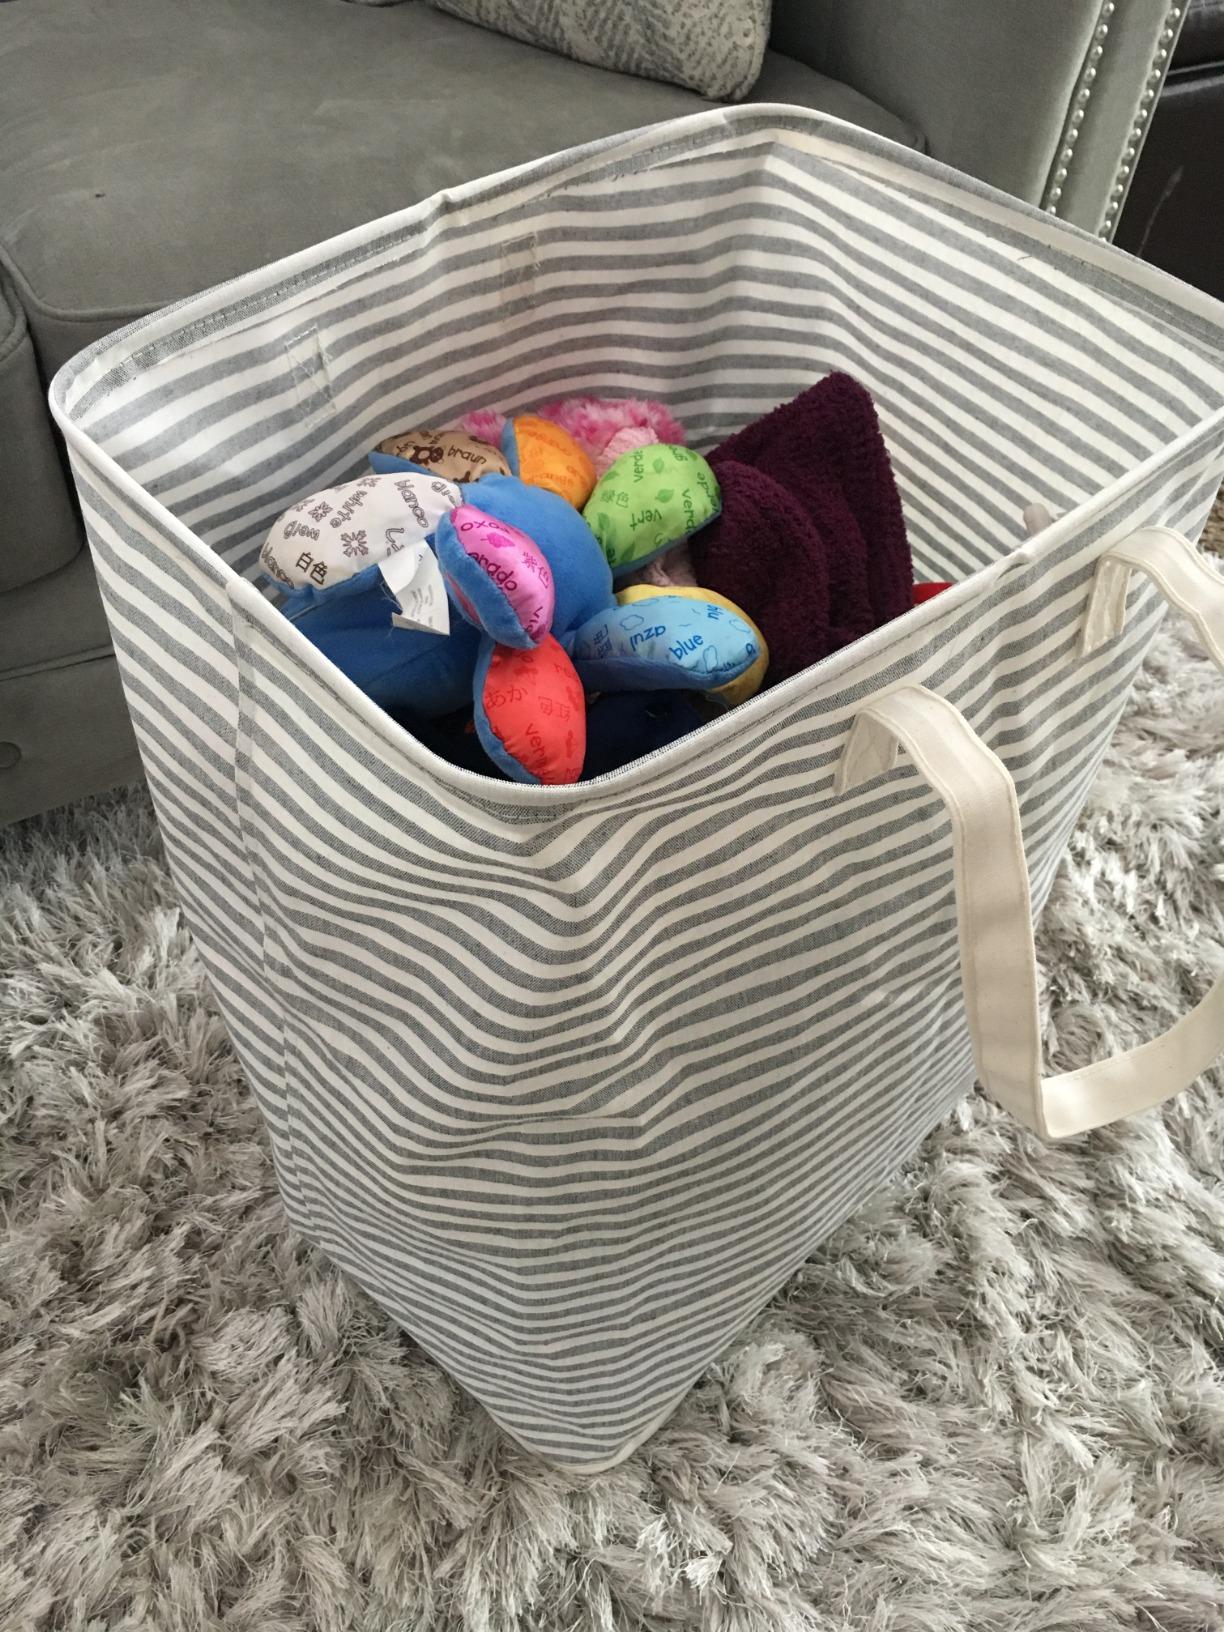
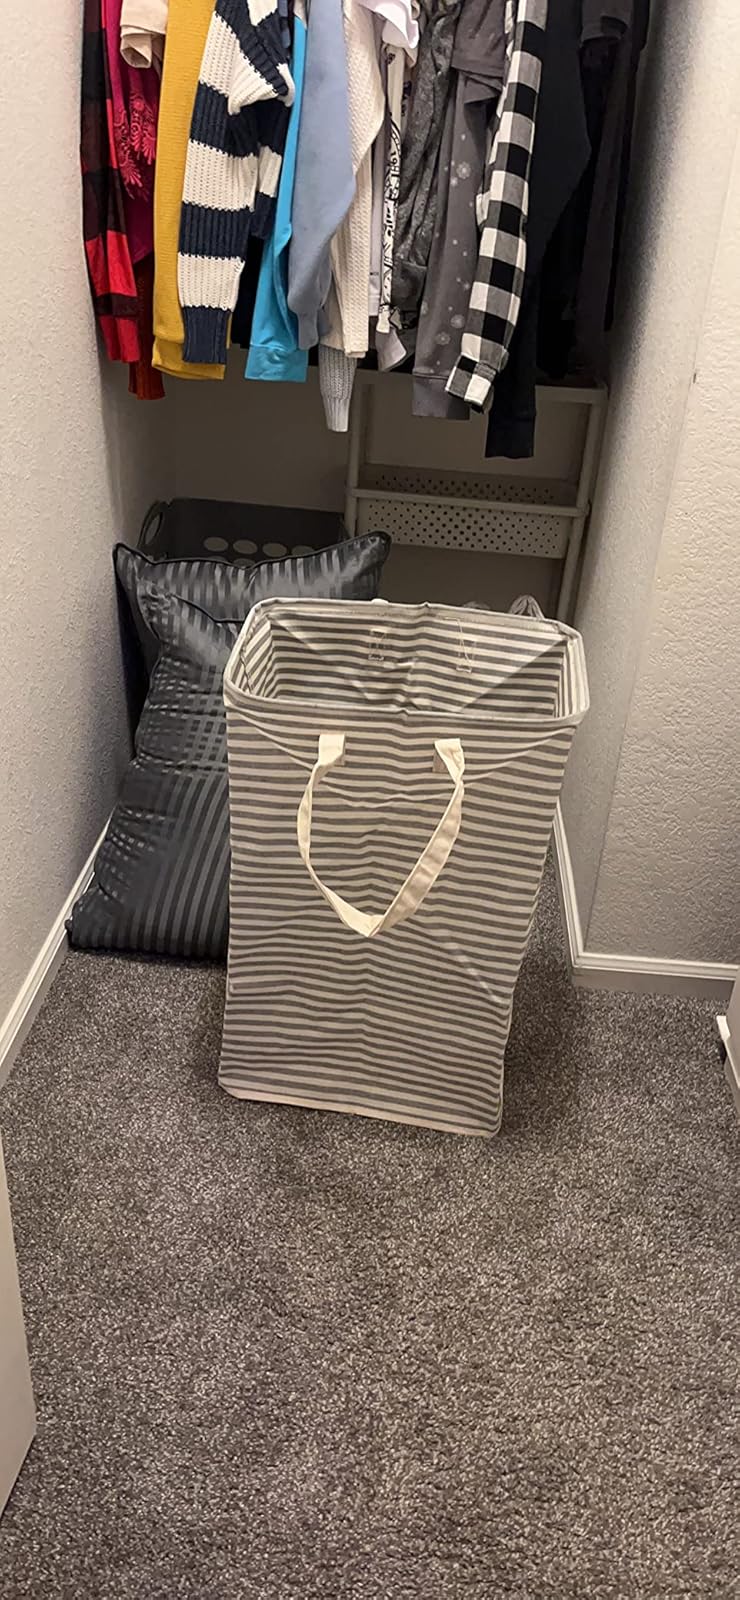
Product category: items_hamper
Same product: yes